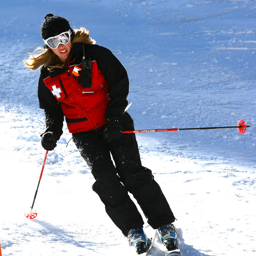
some lady with a red coat skiing down a hill on some snow
Woman on skis on snowy mountain with ski sticks
A woman skiing on a ski slope with her skis.
a woman in a red and black uniform skiing down a hill
The female snow skier is focusing intently on her run.